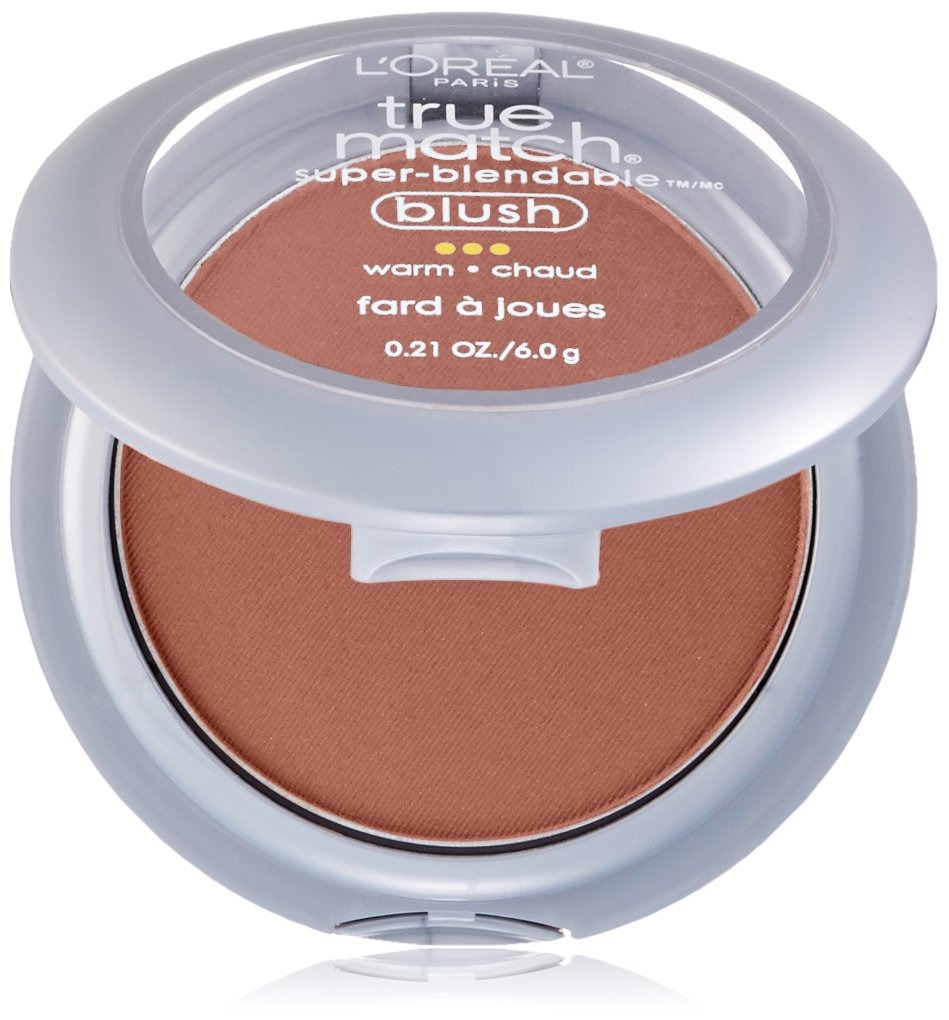
Item Name: L'Oréal Paris True Match Super-Blendable Blush, Barely Blushing, 0.21 oz.
Bullet Point 1: Skin-true texture that blends smoothly
Bullet Point 2: Shades to match every skin tone and undertone in warm, neutral and cool
Bullet Point 3: Oil-free and non-comedogenic
Bullet Point 4: Mirror and brush inside
Value: 1.0
Unit: count

Price: 15.99